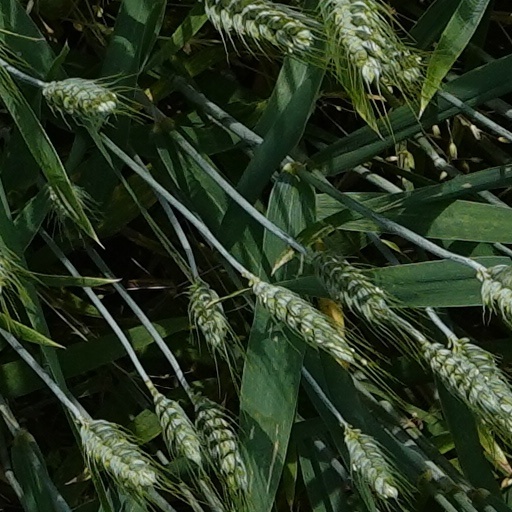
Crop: wheat